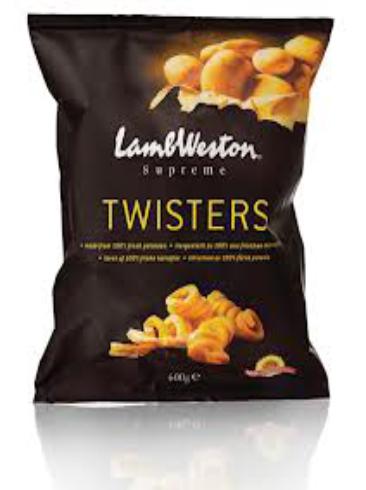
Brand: Lamb Weston
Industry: Food